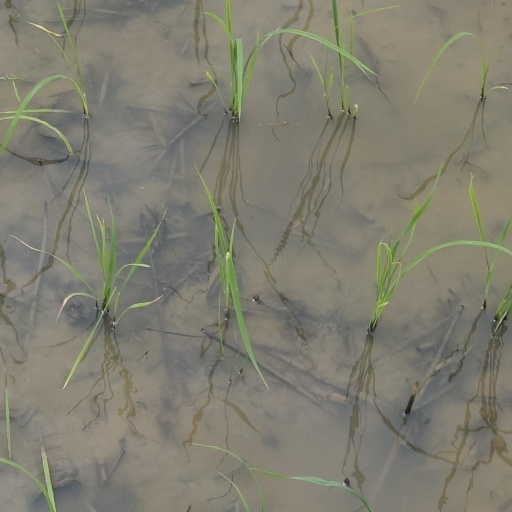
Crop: rice